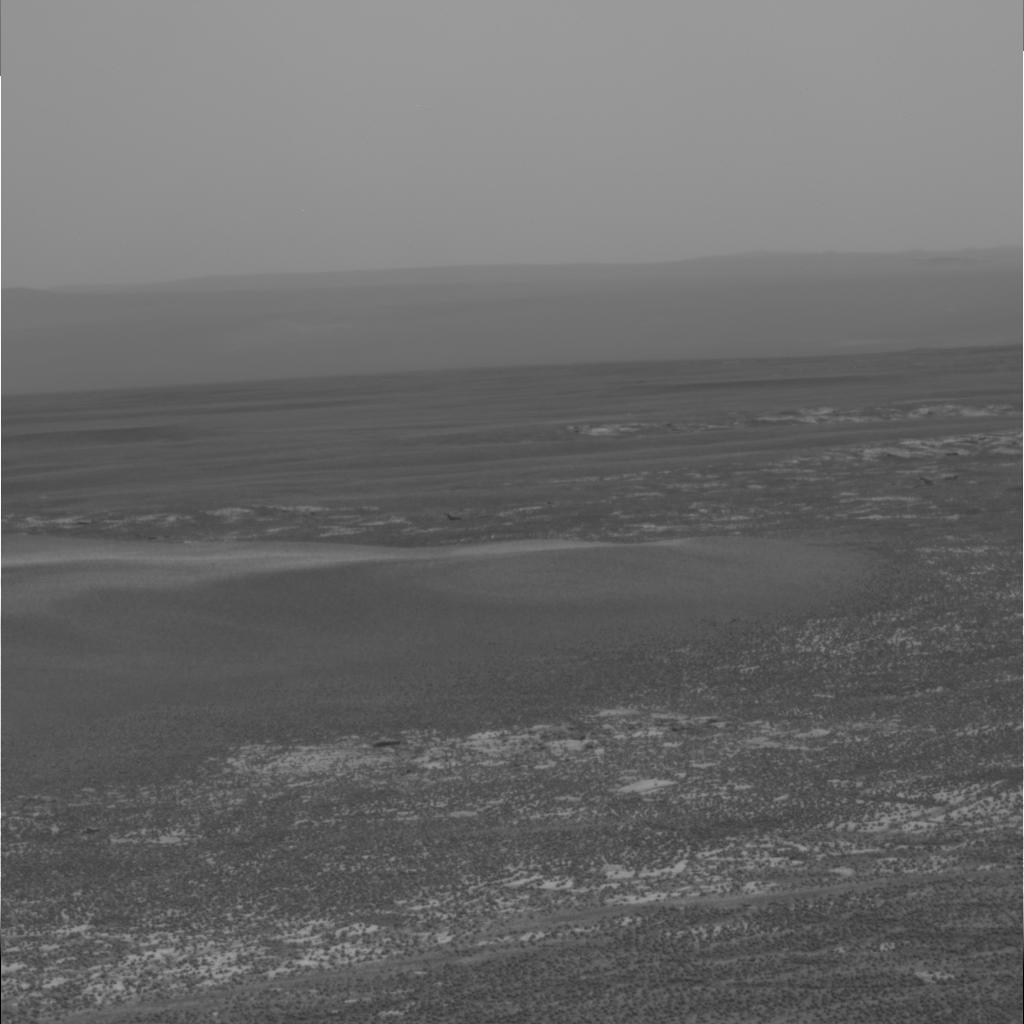
Surface features visible: Rock Outcrops, Dunes/Ripples, Soil, Spherules, Distant Vista, Sky